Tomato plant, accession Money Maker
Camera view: horizontal (90 deg, fisheye); turntable rotation: 210 degrees
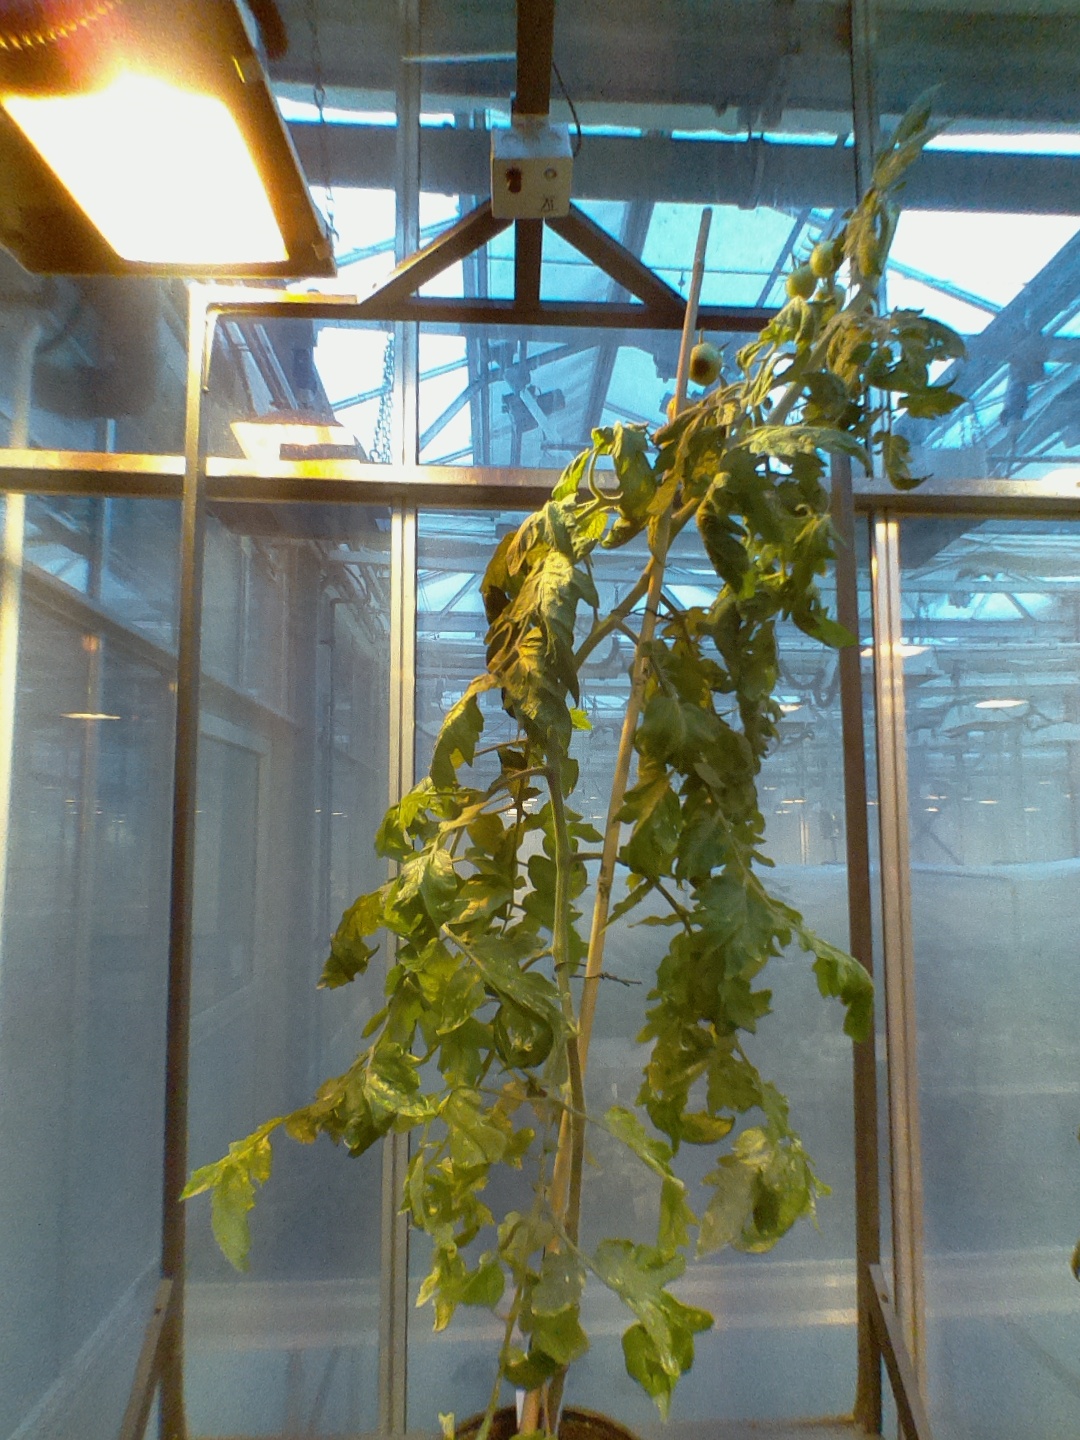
BBCH growth stage 74: 40%-50% of final fruit size